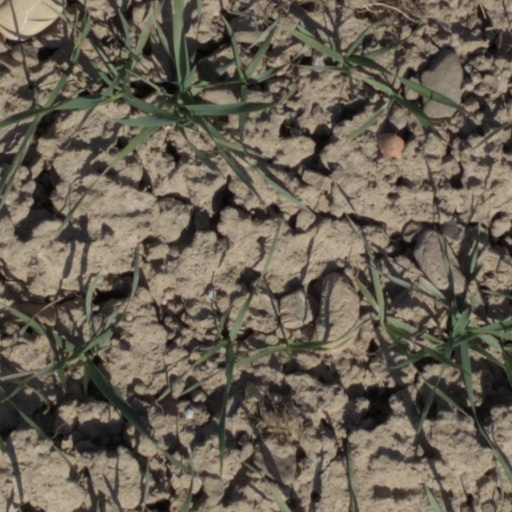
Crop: wheat